Elena D'Angri

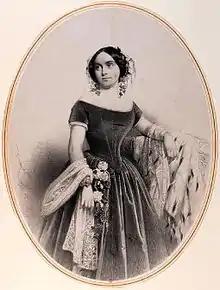
Elena D'Angri, circa 1851

Elena D'Angri Vitturi (also known as Elena Angri; May 1821 or 1824 in Corfu – 29 August 1886 in Barcelona) was a Greek-born operatic contralto of Italian origin who was active in the mid-19th century in European opera houses and in the United States.